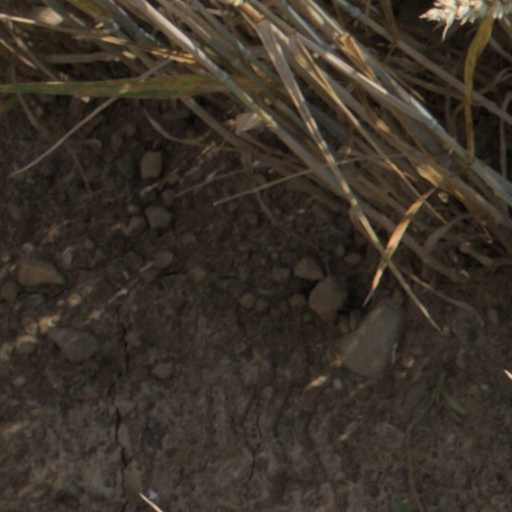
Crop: wheat